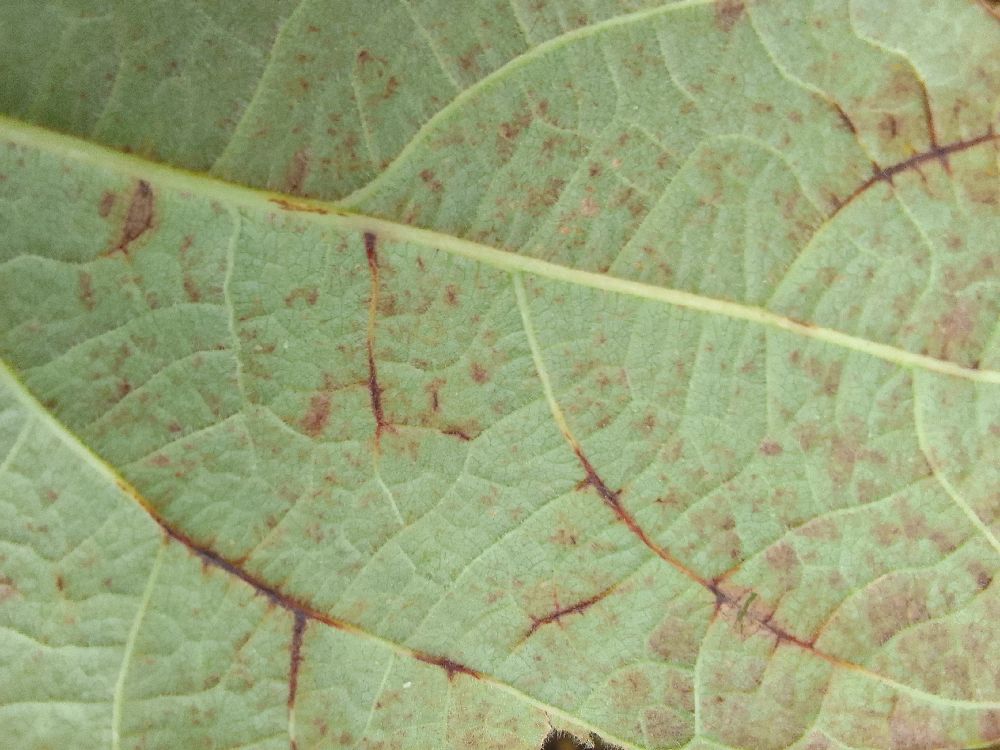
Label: anthracnose